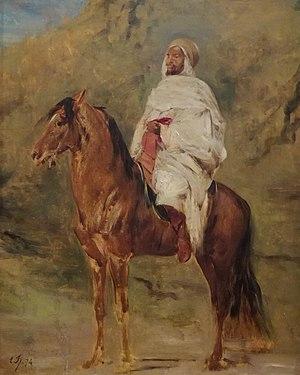
Tableau d'Eugène Fromentin intitulé ""Cavalier"" exposé au Musée des beaux-arts d'Alger This is an image with the theme ""Africa on the Move or Transport"" from: Algeria"
Le cheval est, en Algérie, présent à travers des pratiques traditionnelles telles que la fantasia, mais aussi un secteur de courses hippiques, incluant des courses de trot attelé, uniques en Afrique.